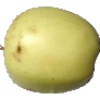
Label: Apple Golden 2